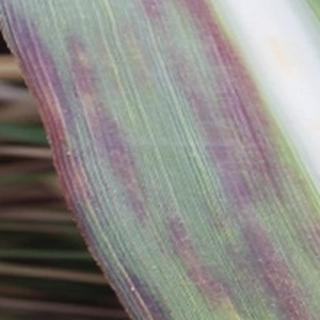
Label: sugarcane_bacterial_blight